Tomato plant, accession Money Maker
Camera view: horizontal (90 deg, fisheye); turntable rotation: 210 degrees
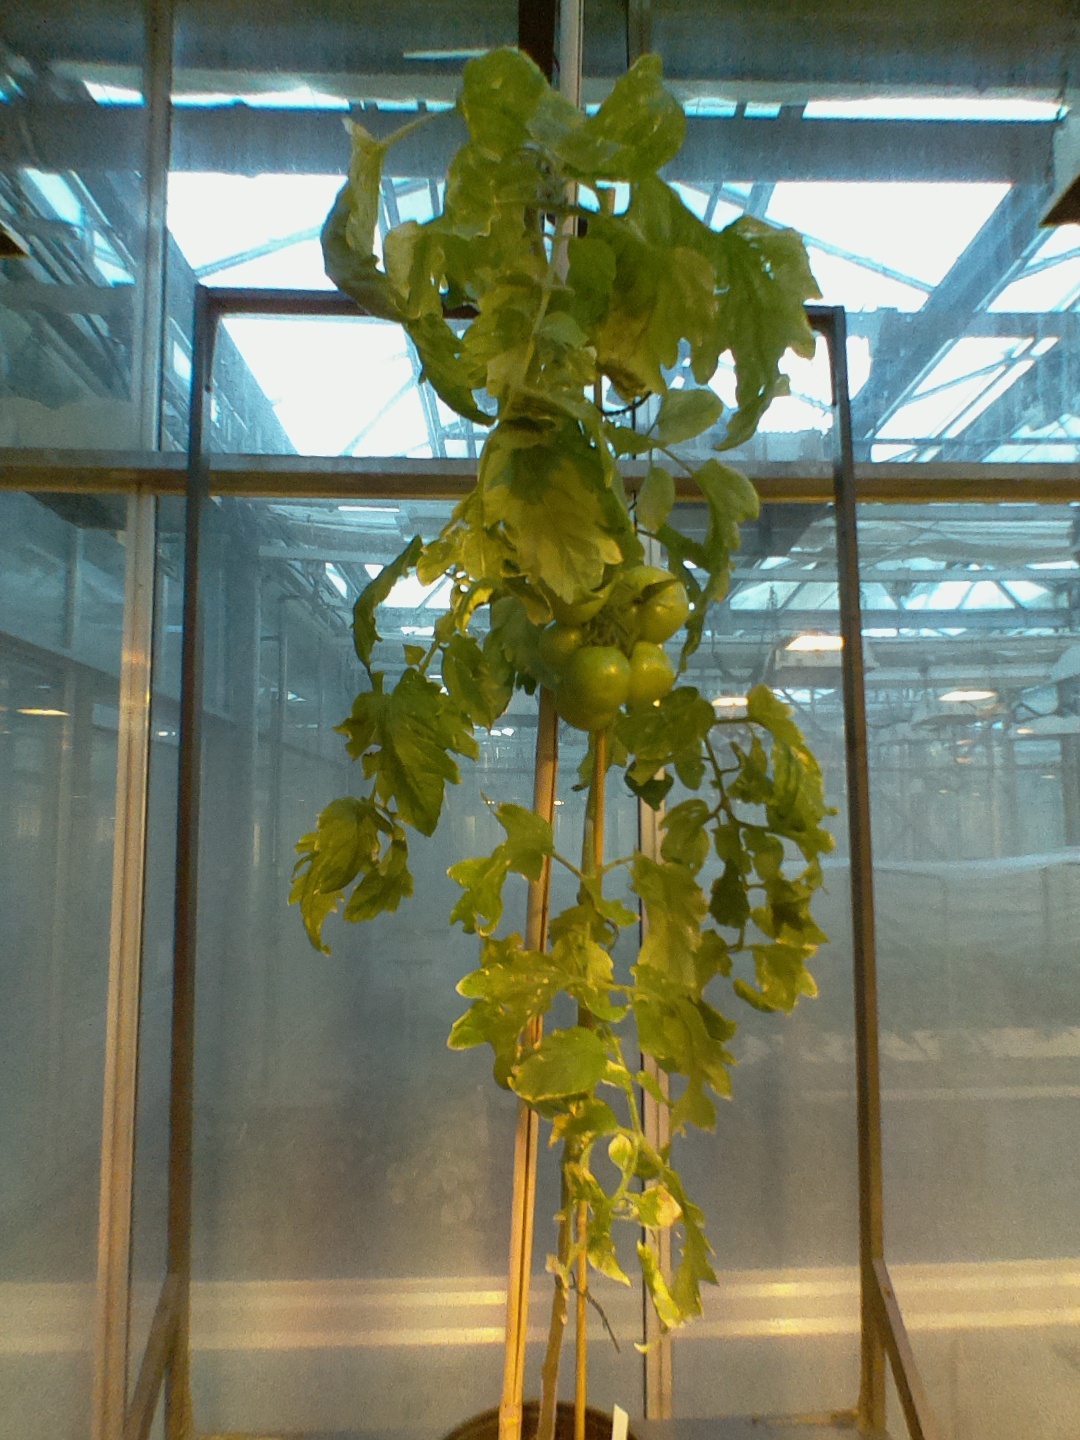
BBCH growth stage 79: 90% -100% of final fruit size